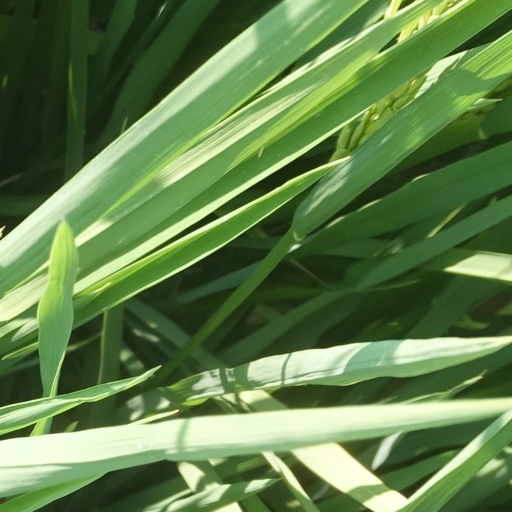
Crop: rice